Lathe center

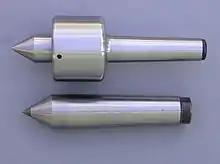
Revolving (live) center (top) Dead center with carbide insert (bottom)

A dead center (one that does not turn freely, i.e., "dead") may be used to support the workpiece at either the fixed or rotating end of the machine. When used in the fixed position, a dead center produces friction between the workpiece and center, due to the rotation of the workpiece. Lubrication is therefore required between the center and workpiece to prevent friction welding from occurring. Additionally the tip of the center may have an insert of cemented carbide which will reduce the friction slightly and allow for faster speeds. Dead centers are typically fully hardened to prevent damage to the important mating surfaces of the taper and to preserve the 60° angle of the nose. As tungsten carbide is much harder than steel, a carbide-tipped center has greater wear resistance than a steel center.